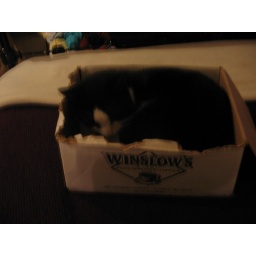
cat in a box